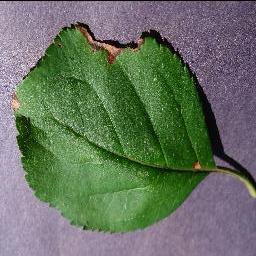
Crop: apple
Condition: black_rot